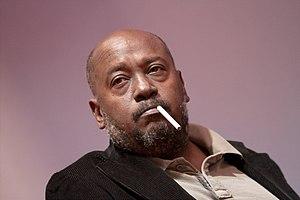
L'auteur Lyonel Trouillot lors du Salon du livre de Paris pour le débat Haïti